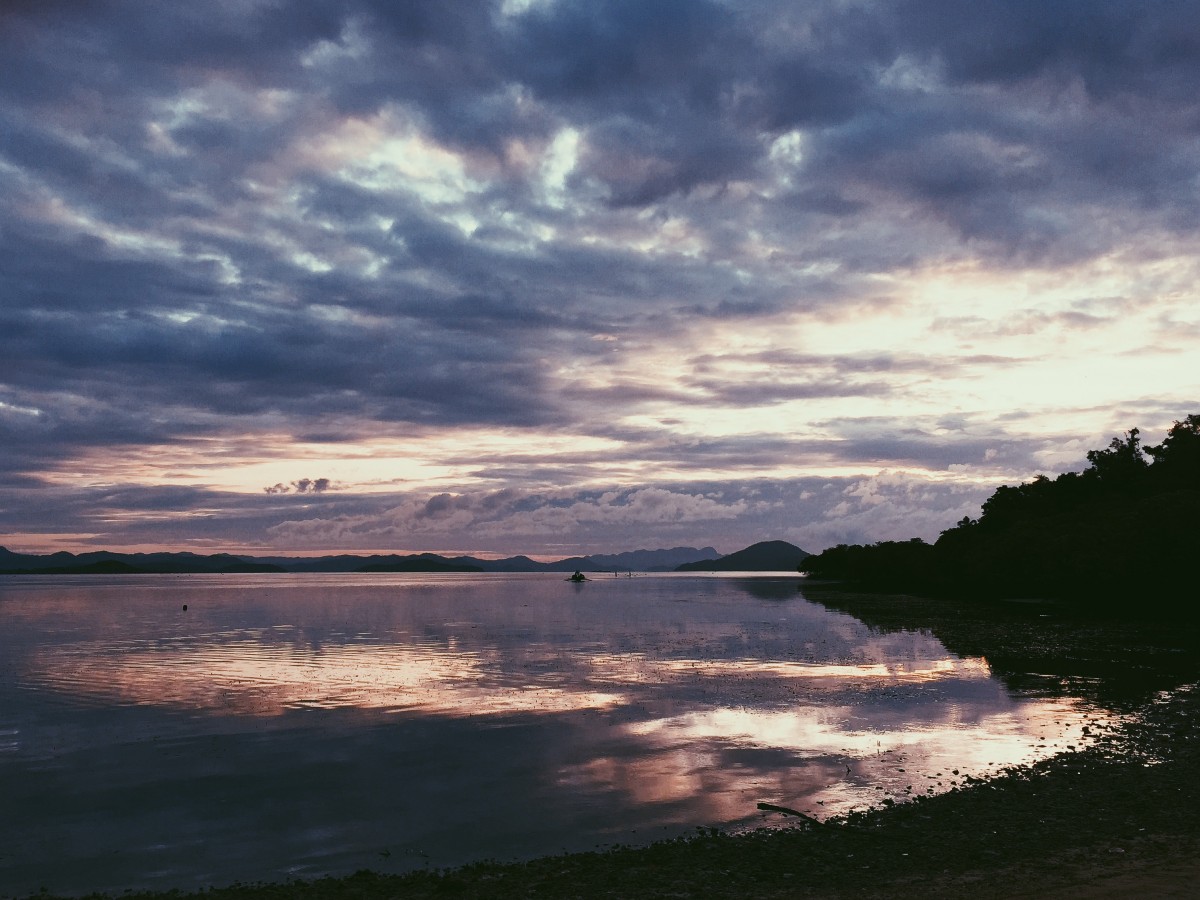
Tags: landscape, sea, coast, nature, ocean, horizon, cloud, sky, sunrise, sunset, sunlight, morning, shore, wave, lake, dawn, river, dusk, evening, reflection, bay, reservoir, body of water, loch, meteorological phenomenon